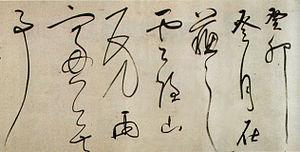
L’écriture cursive chinoise est une des formes de la calligraphie chinoise inscrite au Patrimoine culturel immatériel de l’humanité par l'Unesco en 2009. C'est la forme que prennent les caractères chinois lorsqu'ils sont écrits sans respecter les règles de tracé des caractères, notamment pour des notes rapides utilisées dans un usage domestique courant.
Dǒng Qíchāng était un peintre, calligraphe et critique d'art de la fin de la période Ming. Il eut, en tant que critique, une énorme influence sur une certaine idée de la peinture lettrée, en Chine même mais aussi au Japon, en opposant de manière radicale une certaine « École du Nord » à une certaine « École du Sud ». Ses conceptions ont été remises en question à la fin du XXᵉ siècle seulement, lorsqu'une étude systématique de toute l'histoire de la peinture de lettrés put se faire au regard des œuvres.
La dynastie Ming est une lignée d'empereurs qui a régné sur la Chine de 1368 à 1644. La dynastie Ming fut la dernière dynastie chinoise dominée par les Han. Elle parvint au pouvoir après l'effondrement de la dynastie Yuan dominée par les Mongols, et dura jusqu'à la prise de sa capitale Pékin en 1644 lors de la rébellion menée par Li Zicheng, qui fut rapidement supplanté par la dynastie Qing mandchoue. Des régimes loyaux au trône Ming existèrent jusqu'en 1662, année de leur soumission définitive aux Qing.